Gerry Leonard

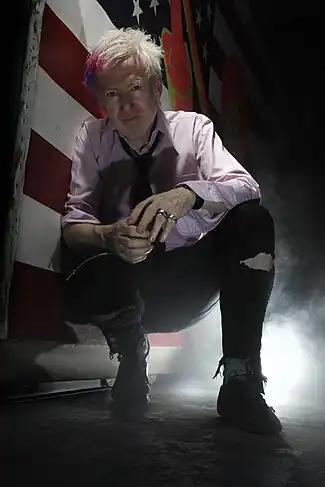
Leonard with Spooky Ghost in 2023.

Gerry Leonard (born 26 February 1962) is an Irish guitarist known for his harmonic and ambient guitar style and for his work with David Bowie, Suzanne Vega, Rufus Wainwright, Laurie Anderson, Duncan Sheik and many others. He has a solo project called Spooky Ghost. He lives in New York.